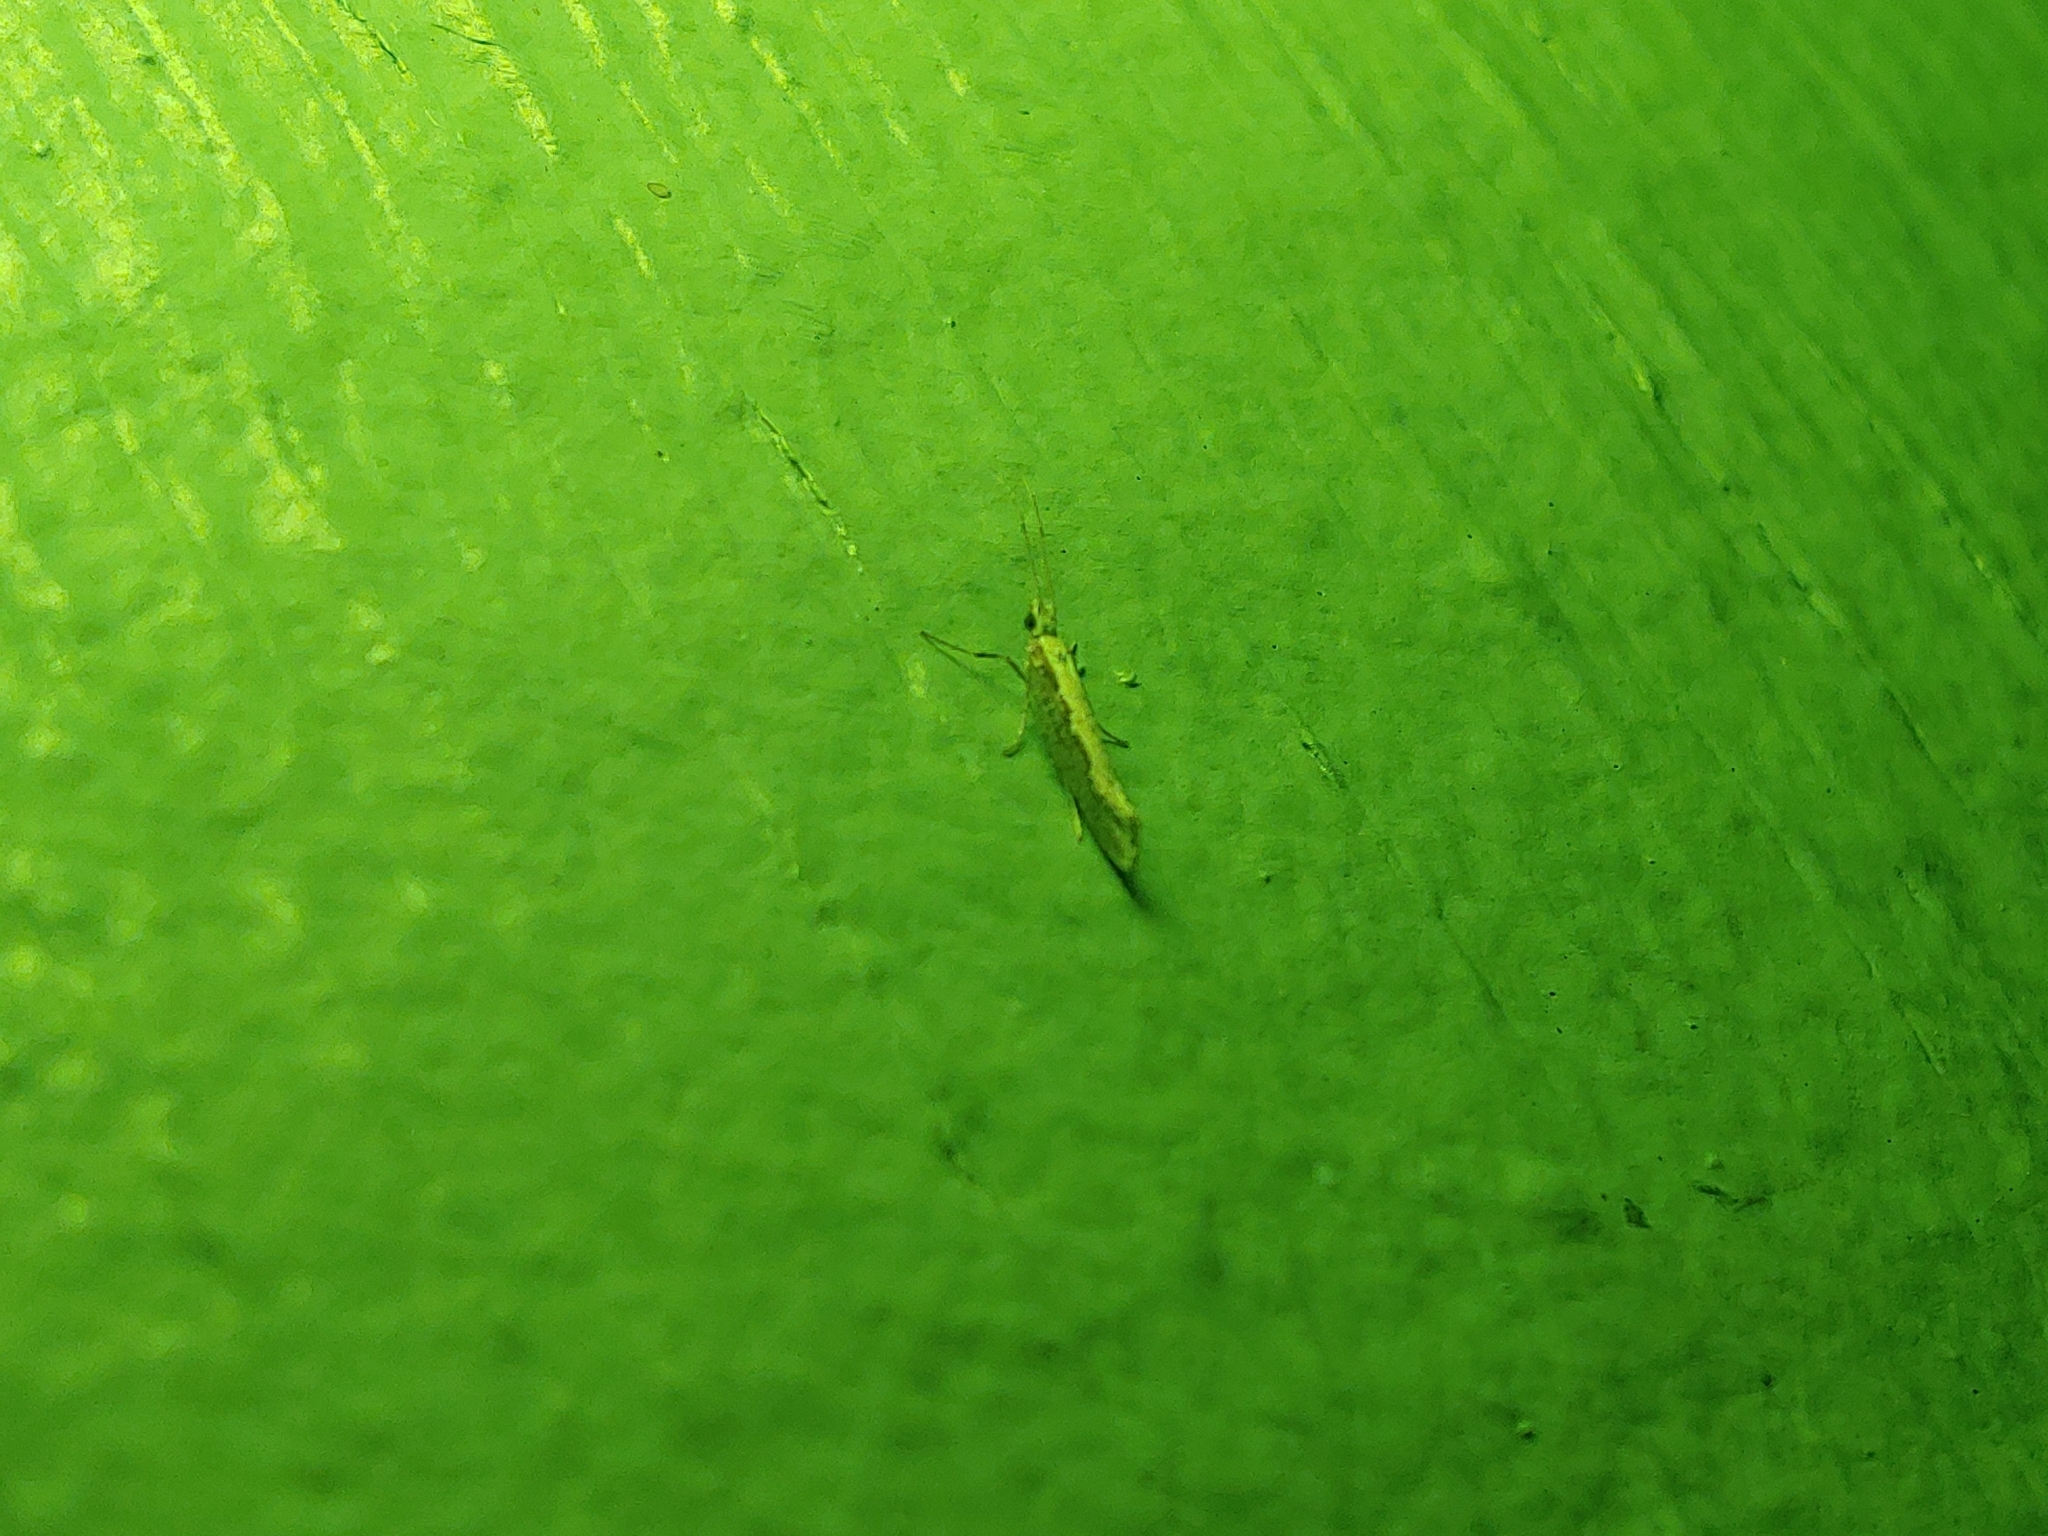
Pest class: diamondback_moth